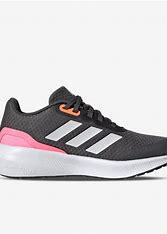
Brand: Adidas
Model: Runfalcon 5